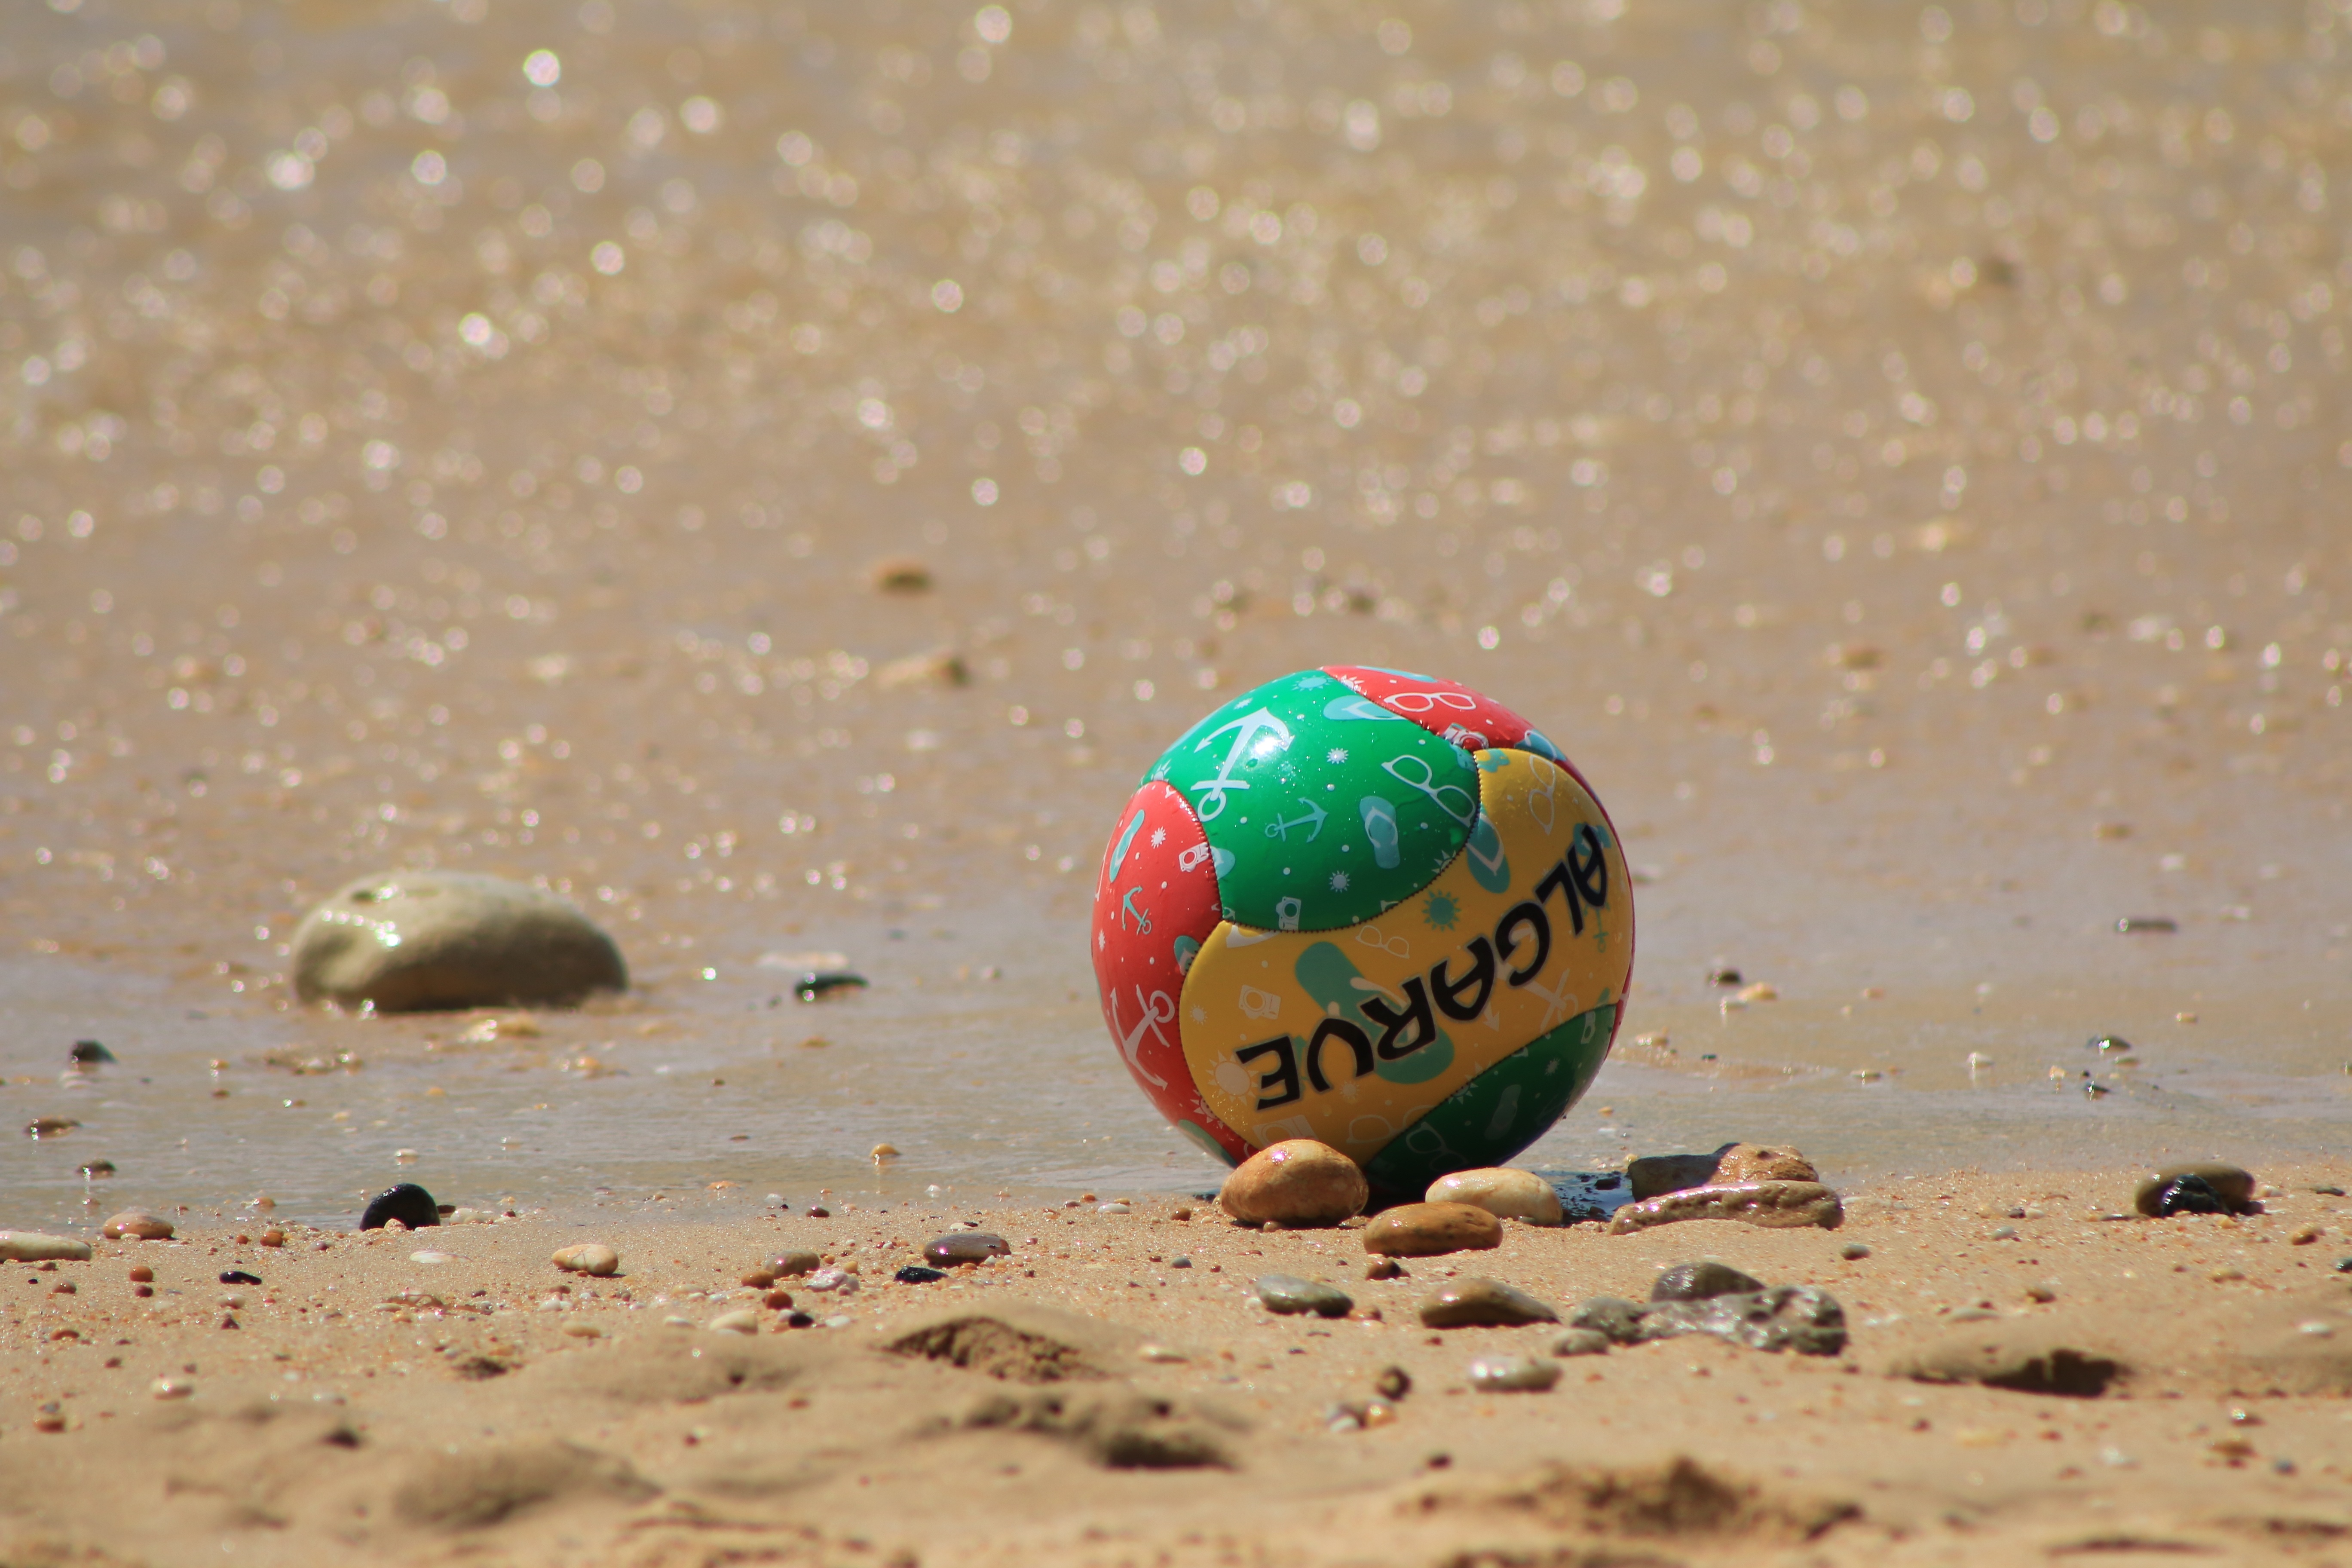
beach, sand, summer, food, color, peace, toy, close up, fun, holidays, ball, litoral, quiet, eventide, algarve, beira mar, macro photography, colored ball, beach football